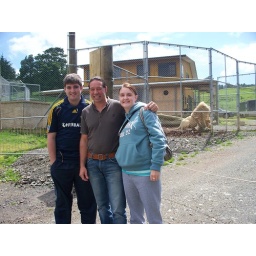
met the lion man and all his animals in wangarei in new zealand- brilliant!!